Motos

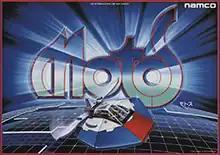
Arcade flyer

is an action video game released in arcades by Namco in 1985. It runs on Namco Super Pac-Man hardware but with a video system like that used in "Mappy", "The Tower of Druaga", "Grobda" (without the DAC) and "Dig Dug II".